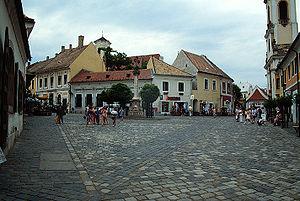
Szentendre est une ville hongroise du département de Pest, près de la ville de Budapest.